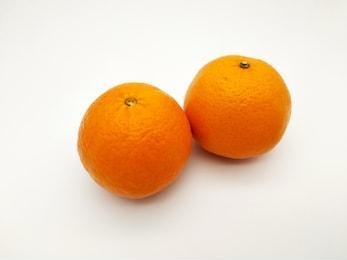
Label: mandarine